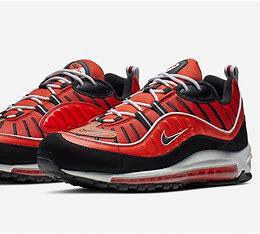
Brand: Nike
Model: Air Max 98